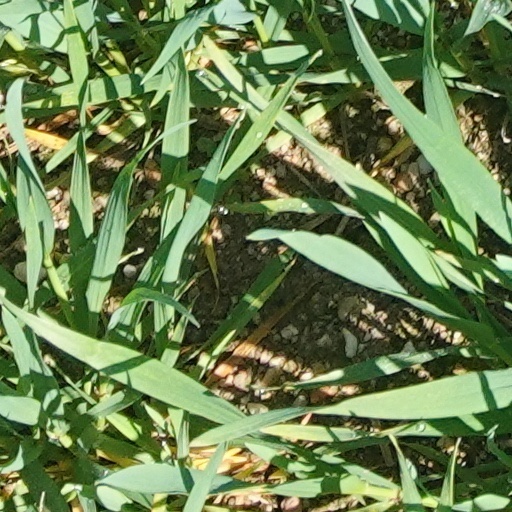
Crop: wheat